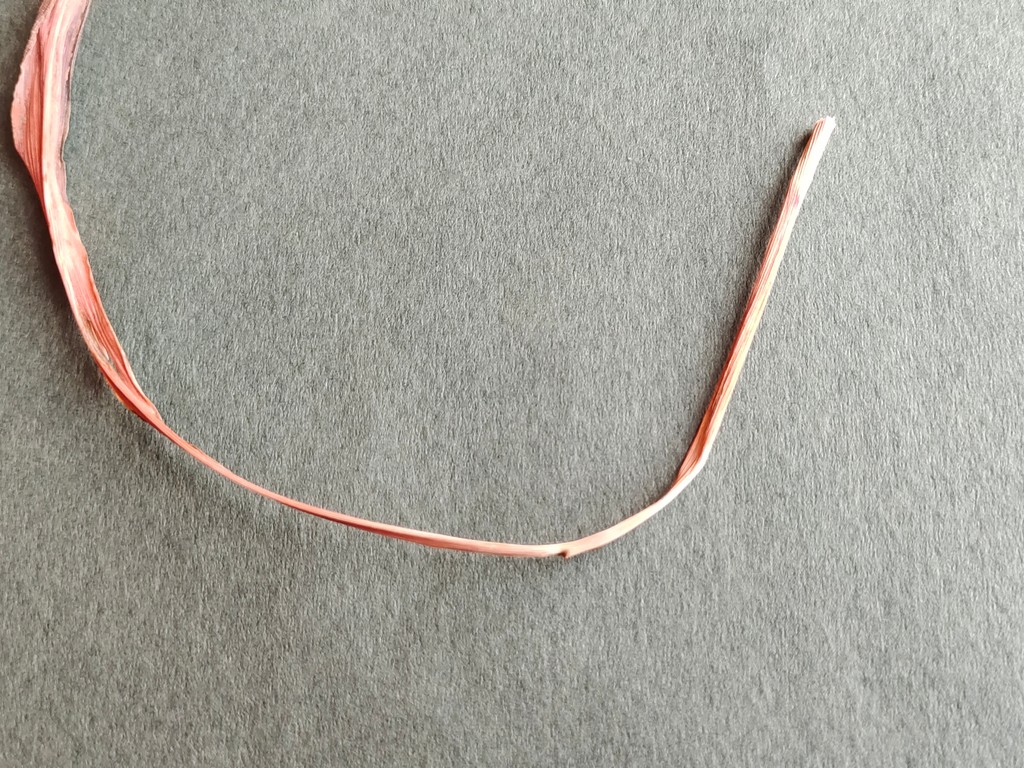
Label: Dried